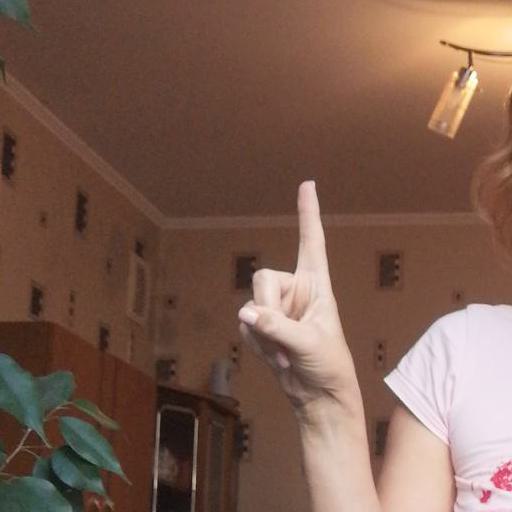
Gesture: one